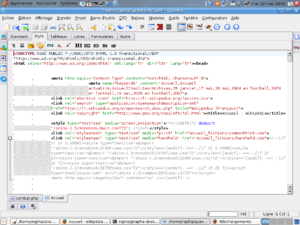
Quanta Plus est un outil de développement Web libre pour l'environnement de bureau KDE.